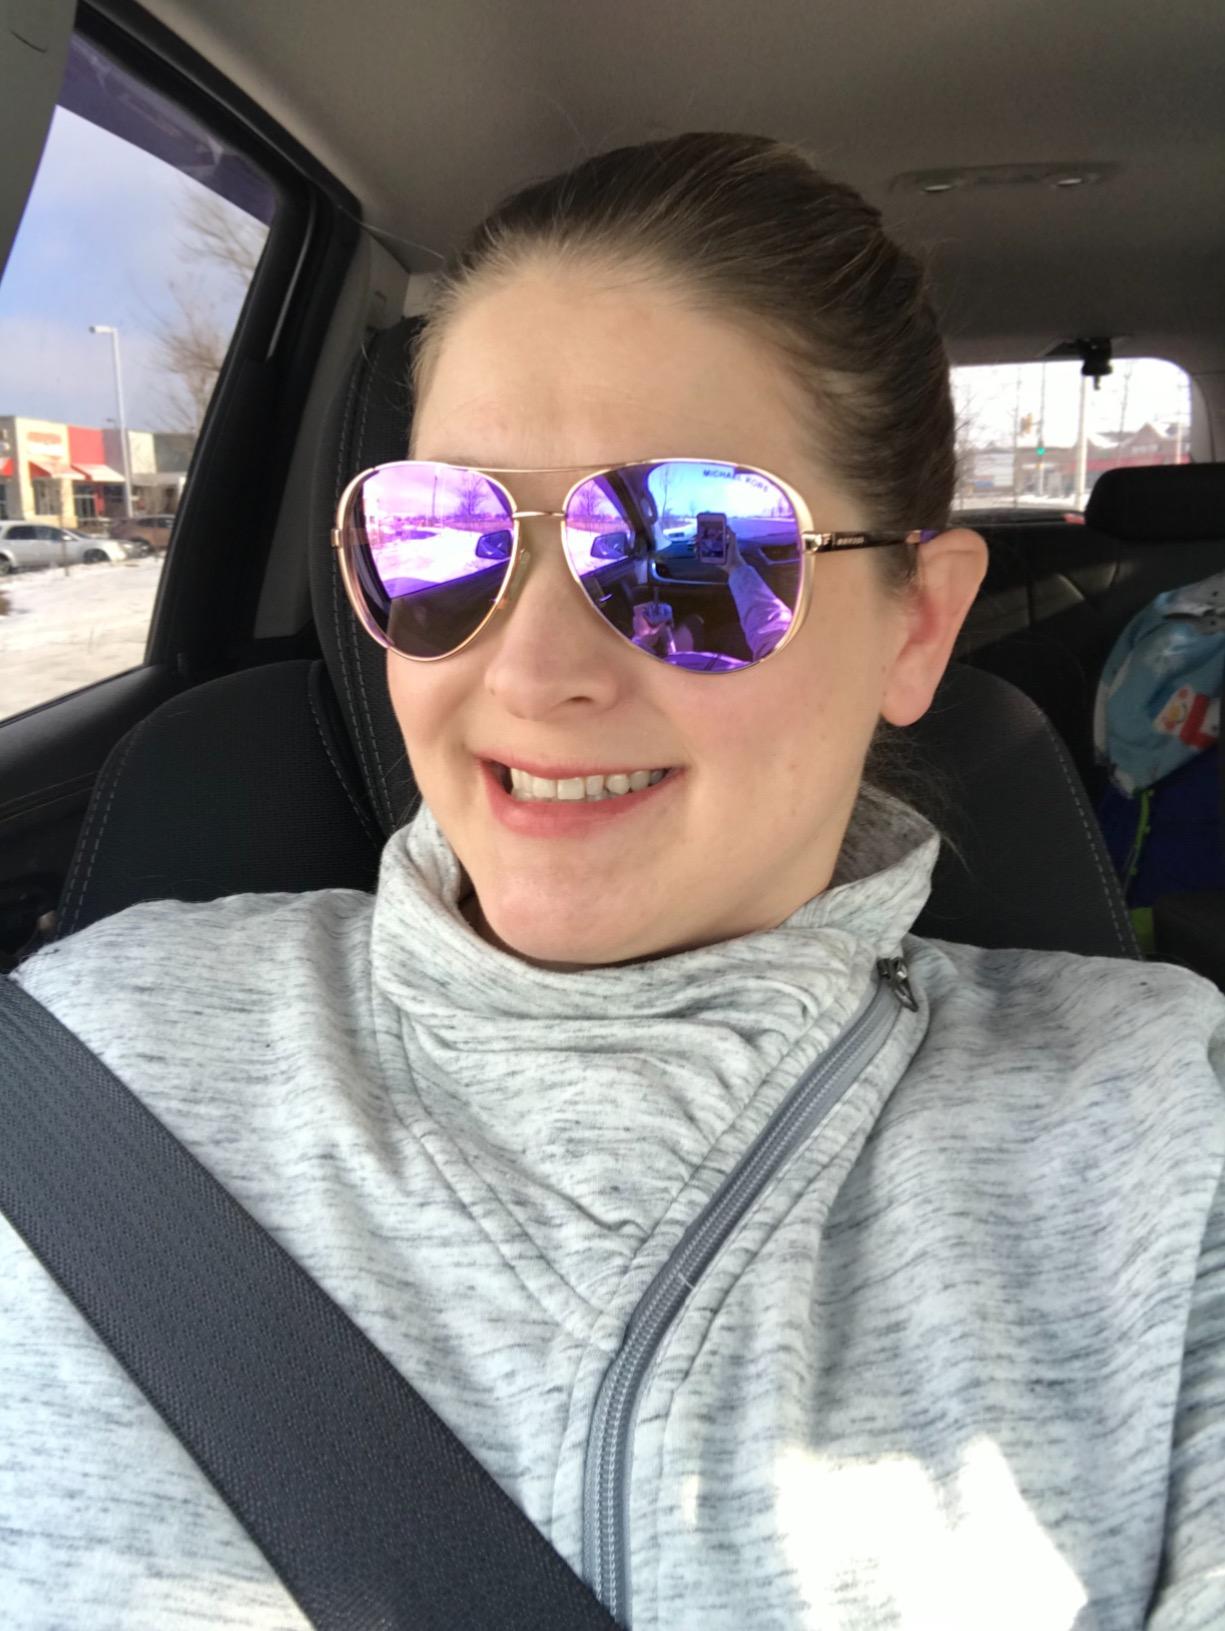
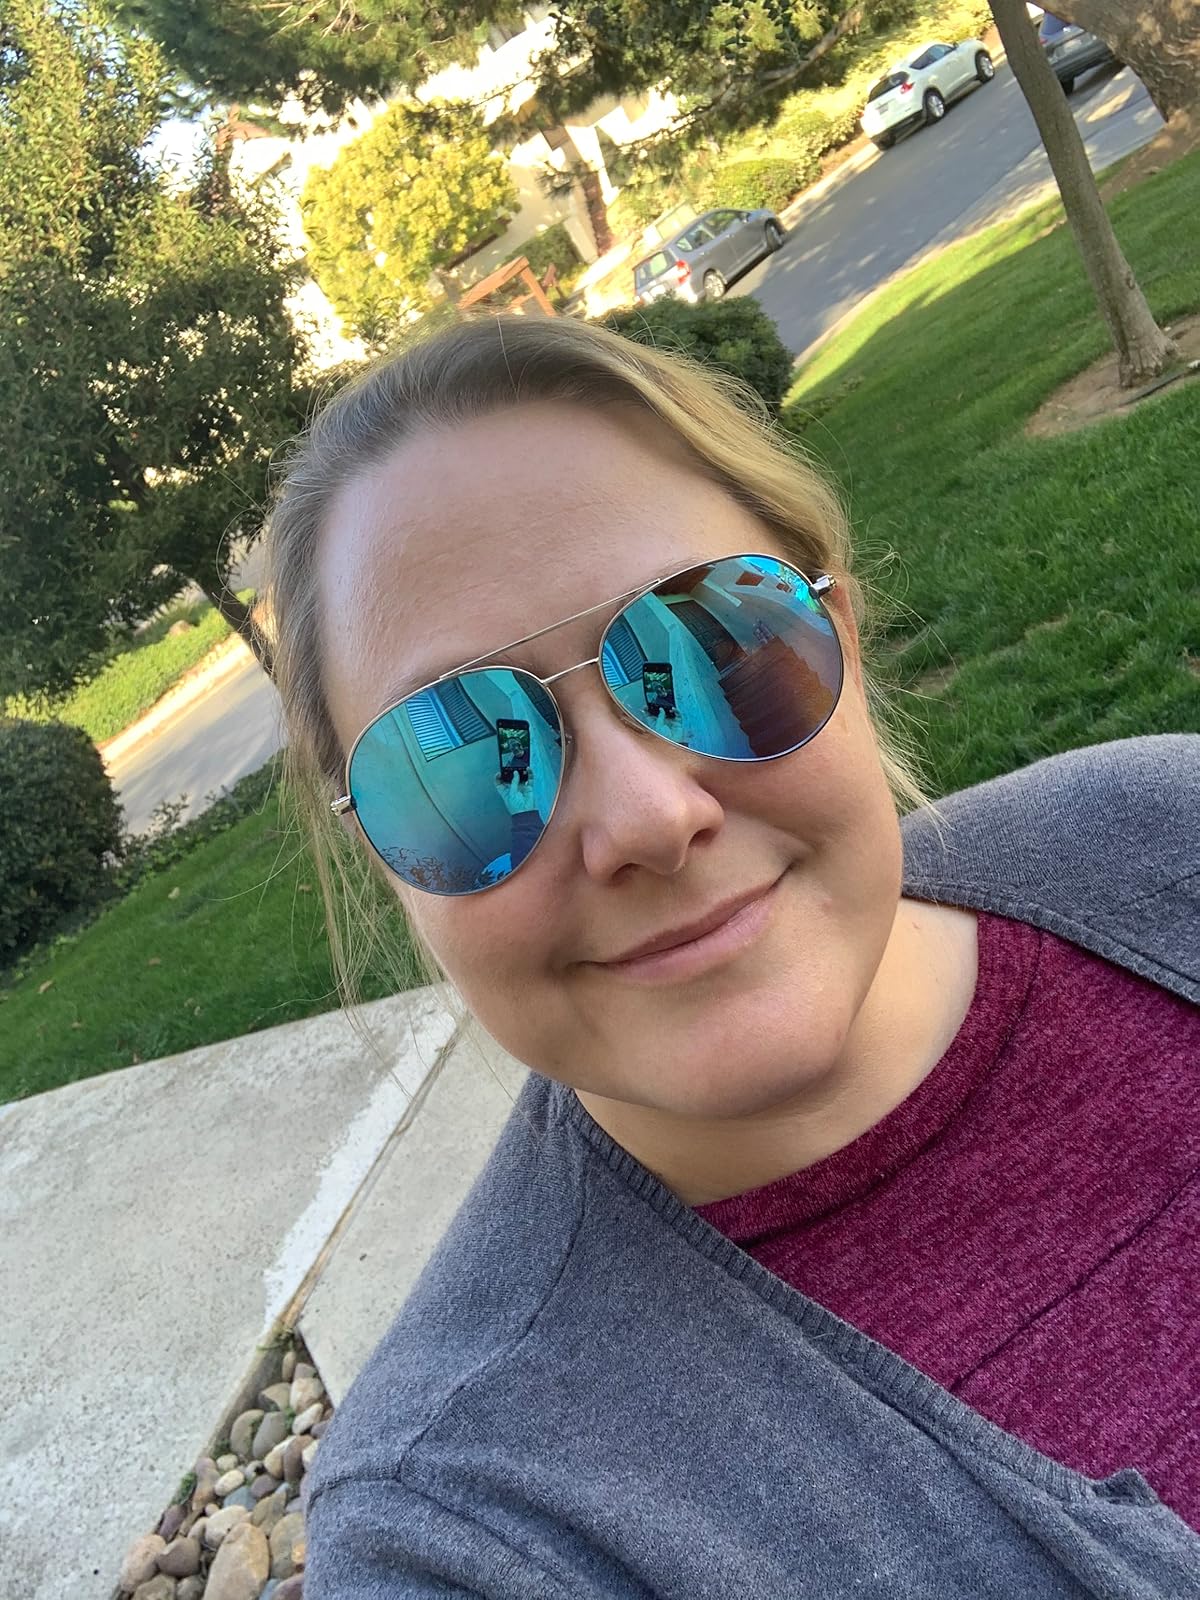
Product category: accessories_sunglasses
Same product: no